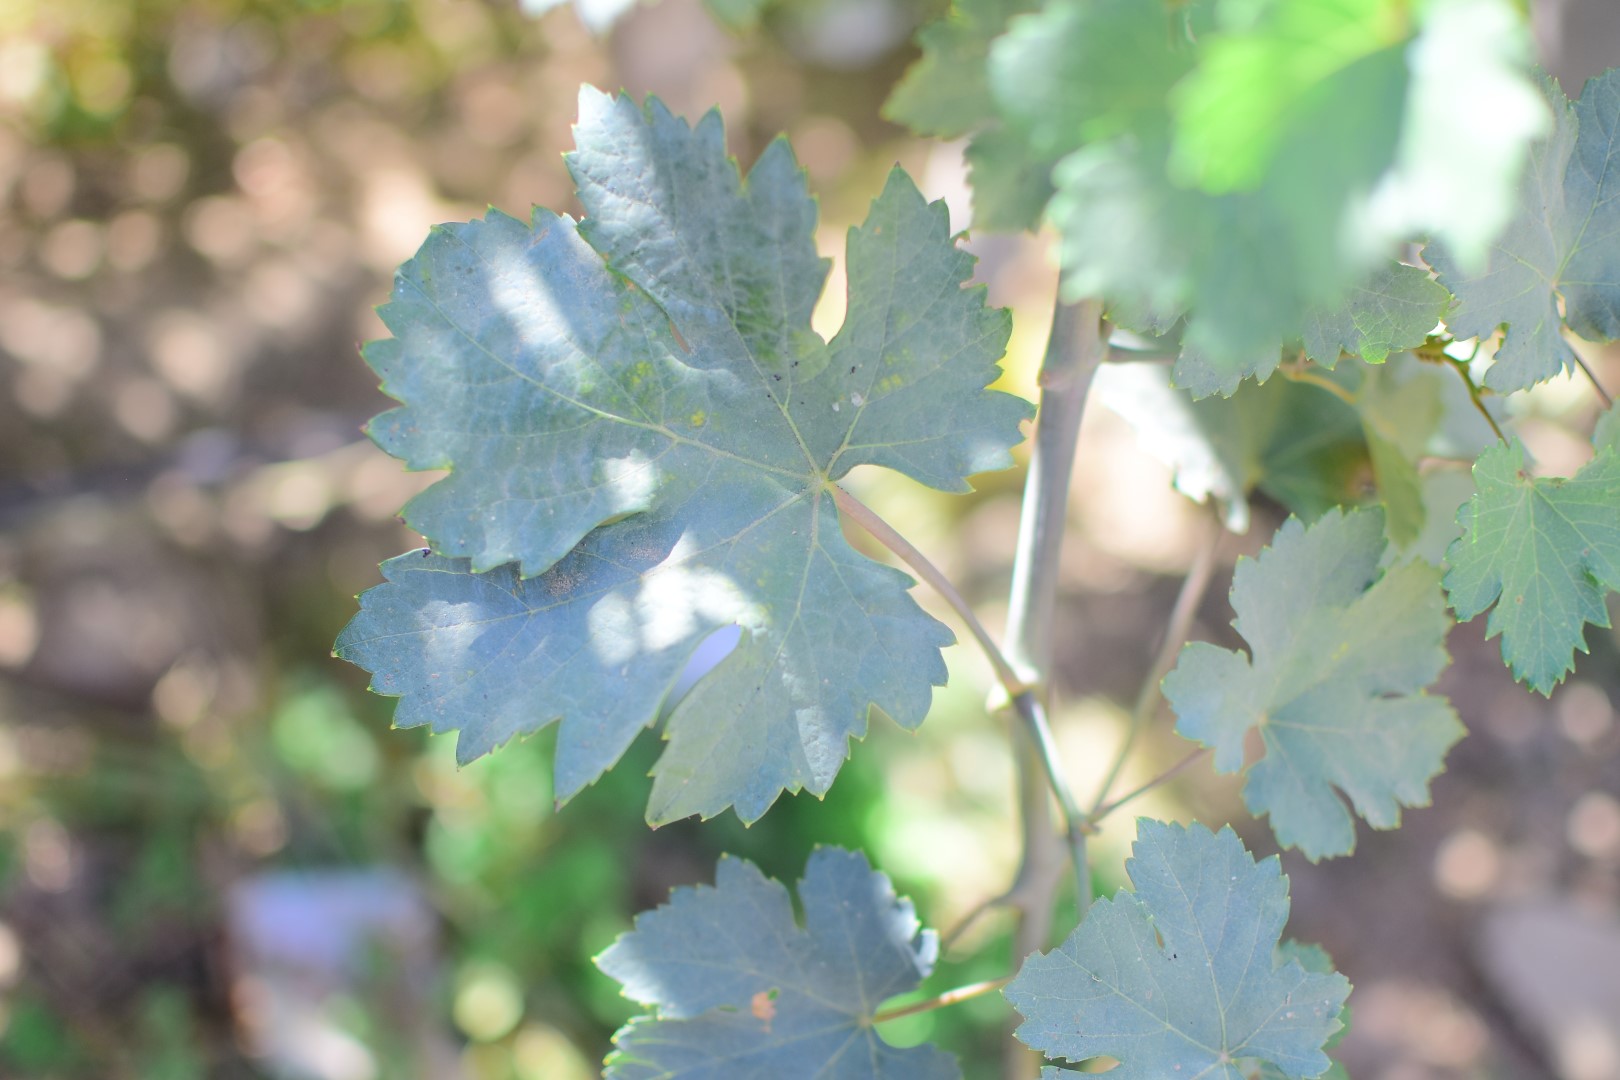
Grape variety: Halawani